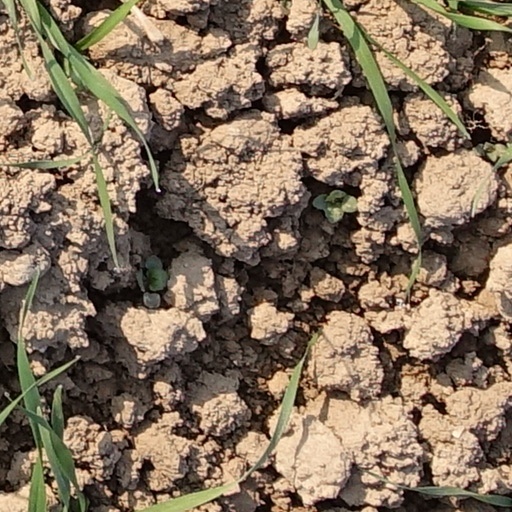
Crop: wheat